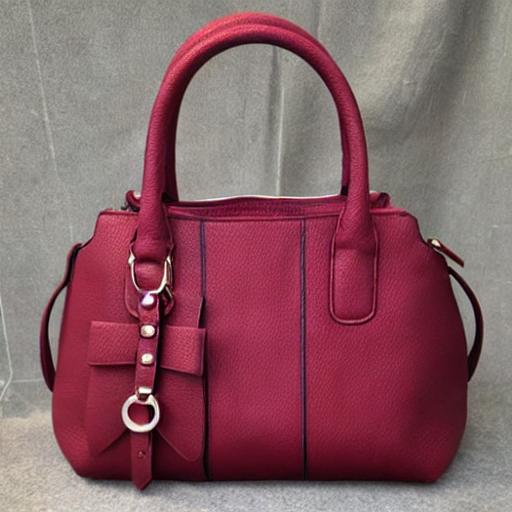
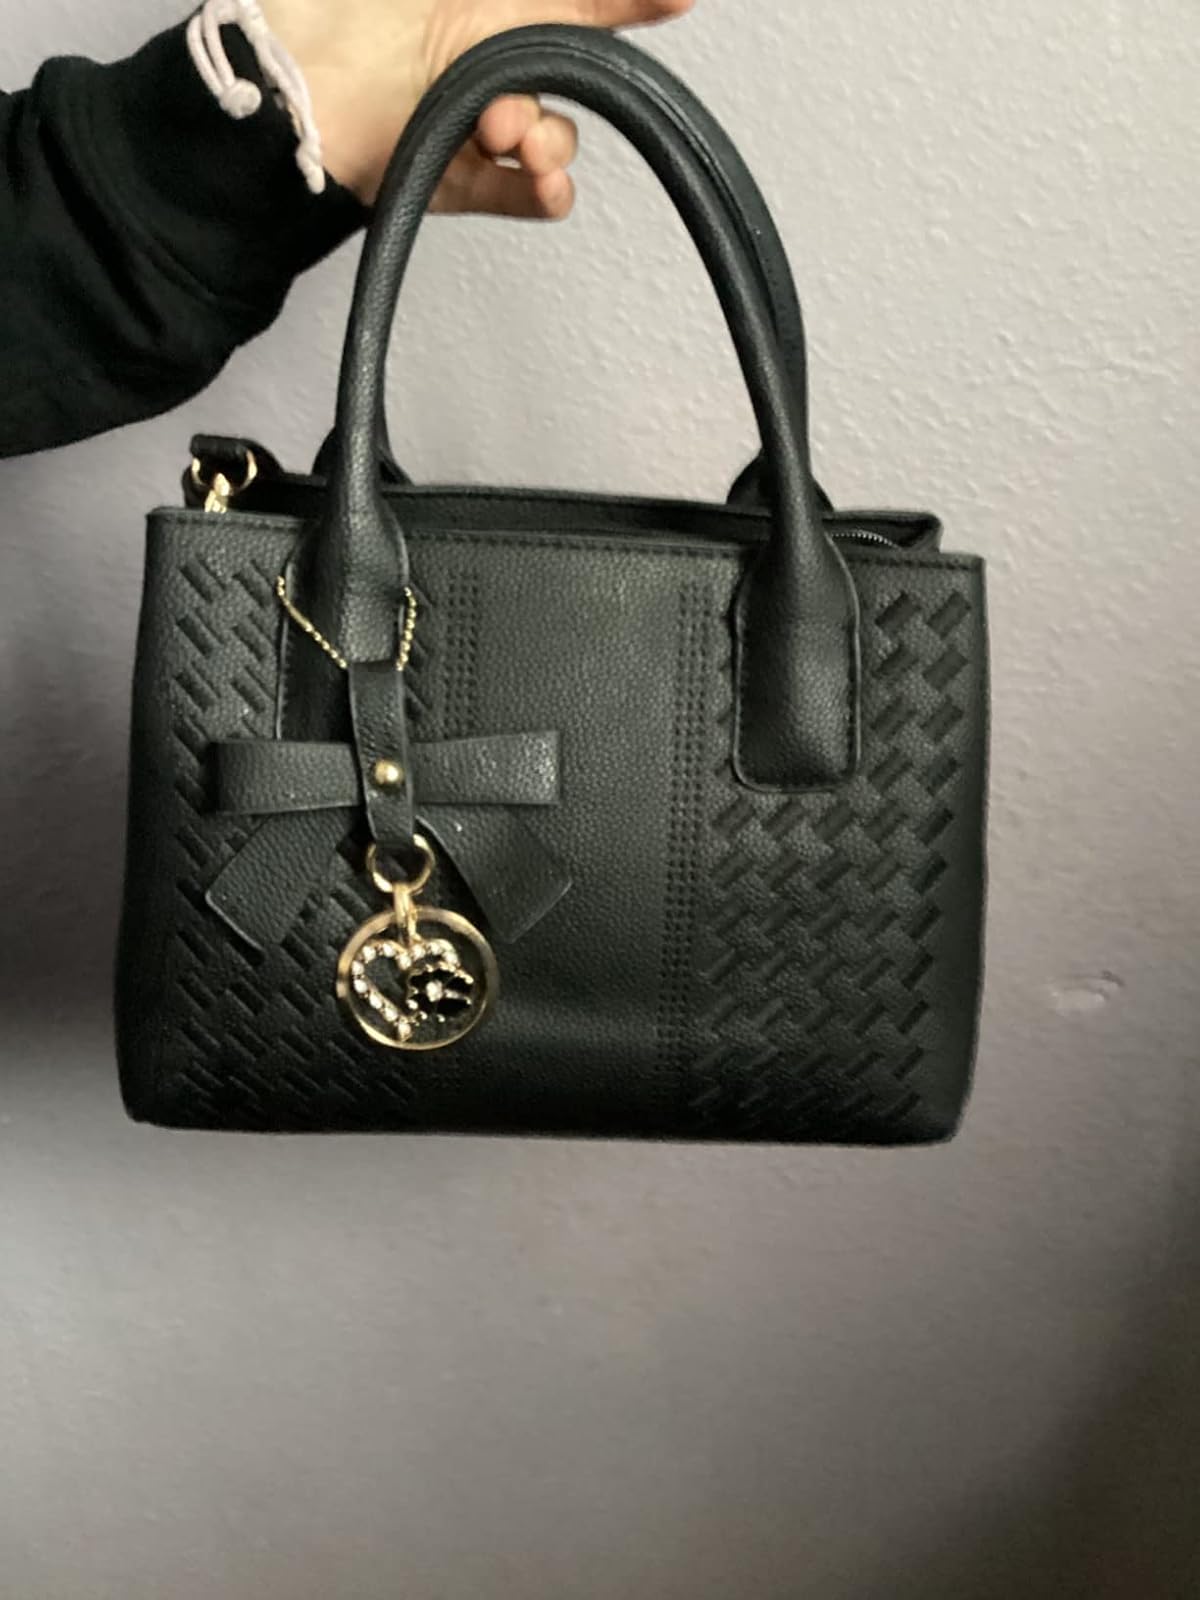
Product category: accessories_handbag
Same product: no